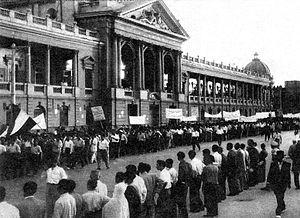
Mohammad Mossadegh, né le 16 juin 1882 à Téhéran et mort le 5 mars 1967 à Ahmadabad, est un homme d'État iranien. Il est le cofondateur du Front national iranien et Premier ministre par deux fois, de 1951 à 1952, puis de 1952 à 1953, date du renversement de son gouvernement par un coup d'État.
L'extraction pétrolière en Iran tient un rôle important dans l'économie et le statut de superpuissance énergétique du pays.